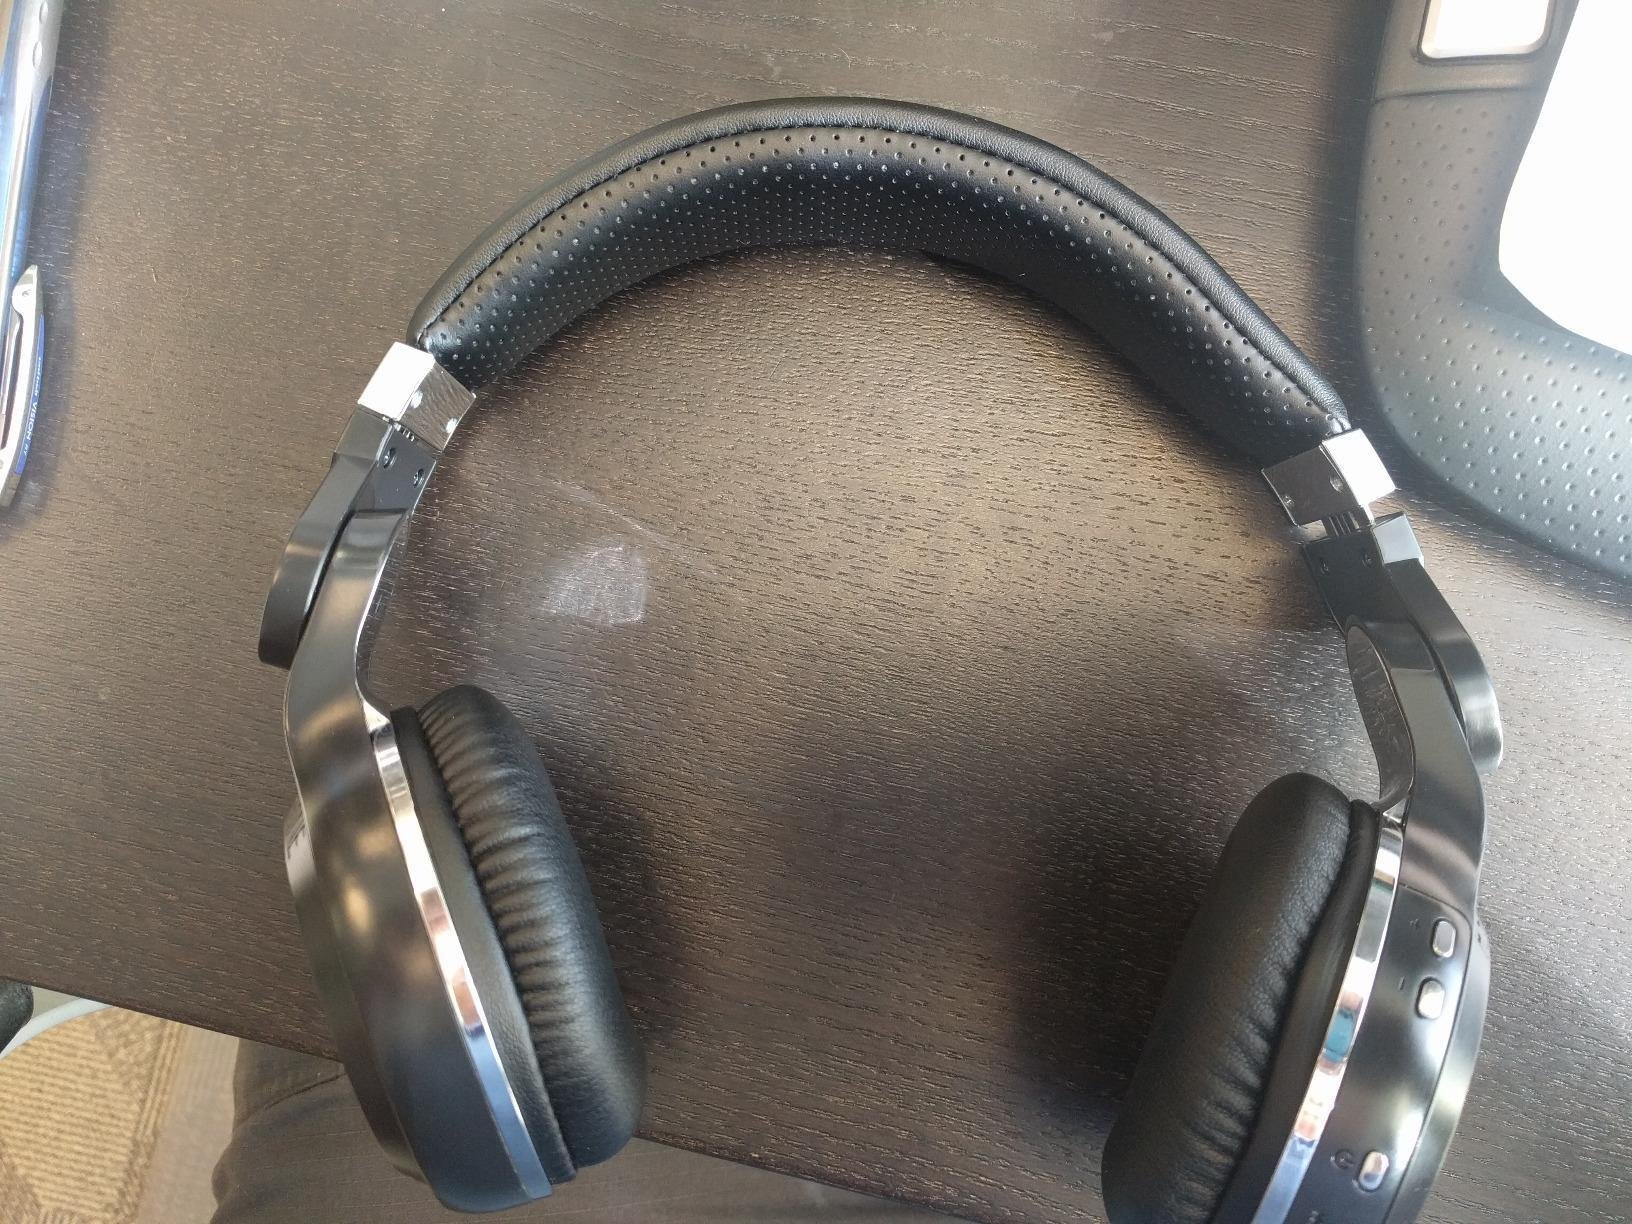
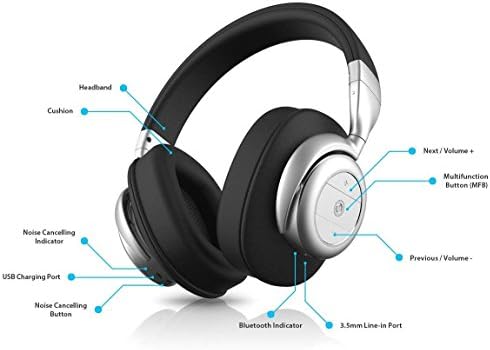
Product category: headphones
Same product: no